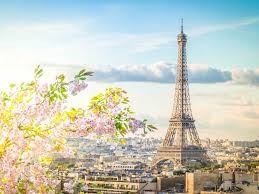
Landmark: Eiffel Tower